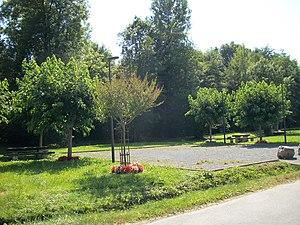
Mazères-de-Neste
Mazères-de-Neste est une commune française située dans le département des Hautes-Pyrénées, en région Occitanie.